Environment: real
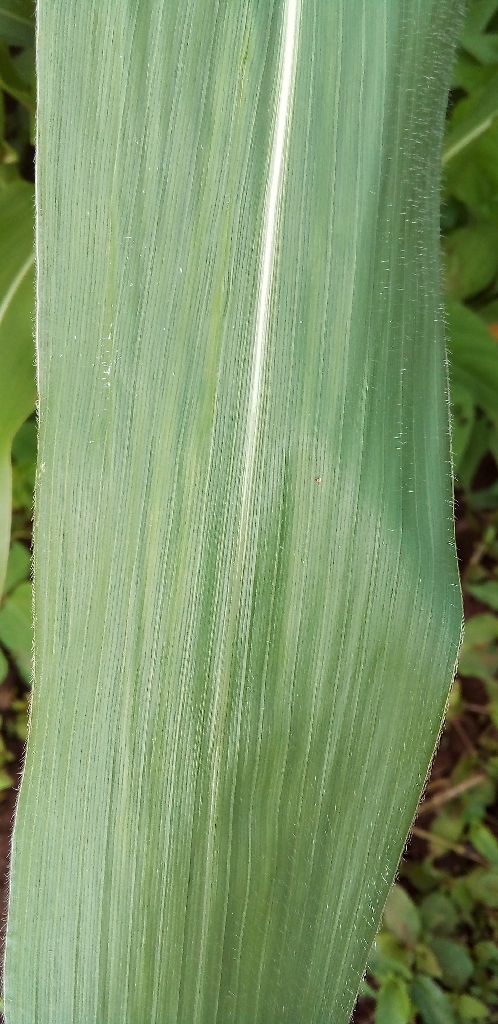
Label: healthy